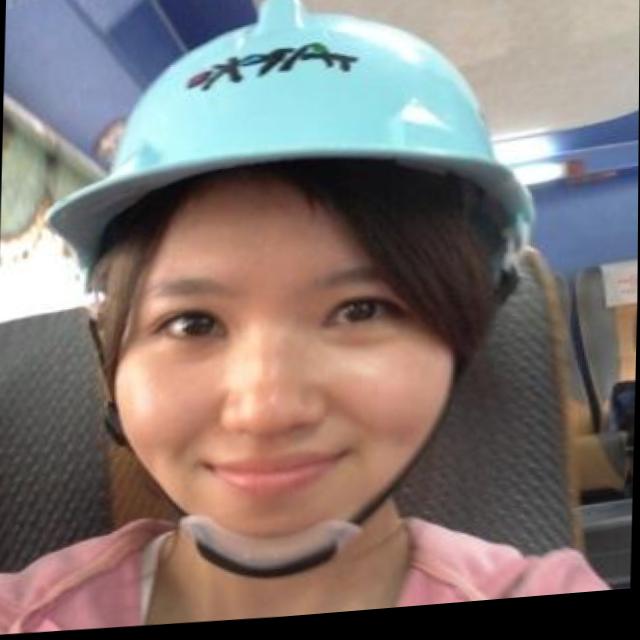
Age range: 21-44